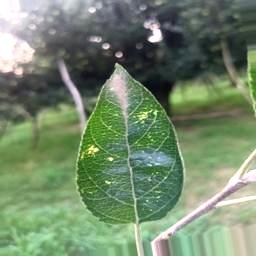
Label: Apple_Mosaic